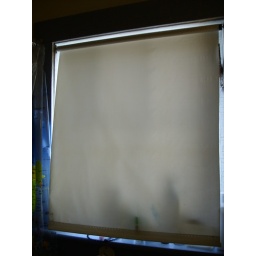
the old plastic "curtain" in our bathroom